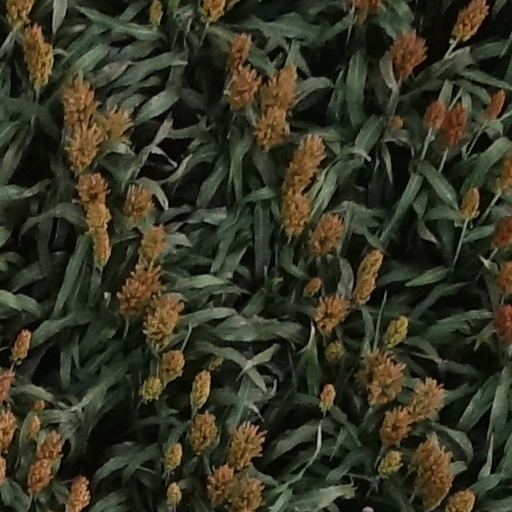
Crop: sorghum